John Carpenter (athlete)

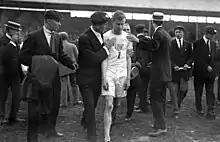
Carpenter learning of his disqualification, 1908 Olympic Games

He advanced to the finals in the men's 400 meters race at the 1908 Summer Olympics after winning his preliminary heat with a time of 49.8 seconds and his semifinal in 49.4 seconds. In the first running of the final race, Carpenter came in first out of the four runners, clocking 47.8 seconds. However, umpire Roscoe Badger determined that Carpenter had willfully interfered with British runner Wyndham Halswelle. Though the obstructing maneuver was then legal under American rules, the Olympic contests were held under British rules, which did not allow it. Carpenter was disqualified, and the race was ordered to be repeated without him. His countrymen, John Taylor and William Robbins, protested the ruling by boycotting the second final, leaving Halswelle to take the gold medal uncontested in the only walkover in the modern Olympic history.